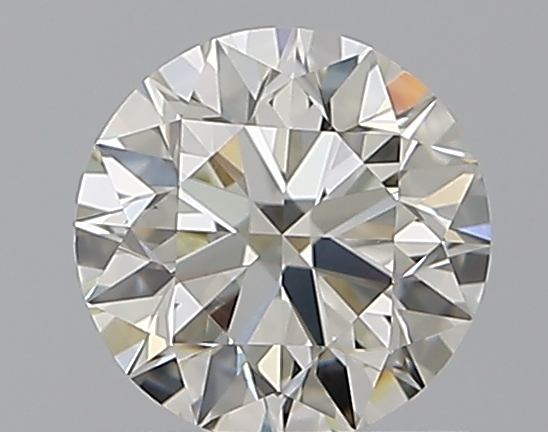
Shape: round
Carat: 0.8
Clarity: VVS2
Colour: L
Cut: EX
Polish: EX
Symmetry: EX
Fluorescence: F
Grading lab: GIA
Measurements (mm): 5.89 x 5.91 x 3.69